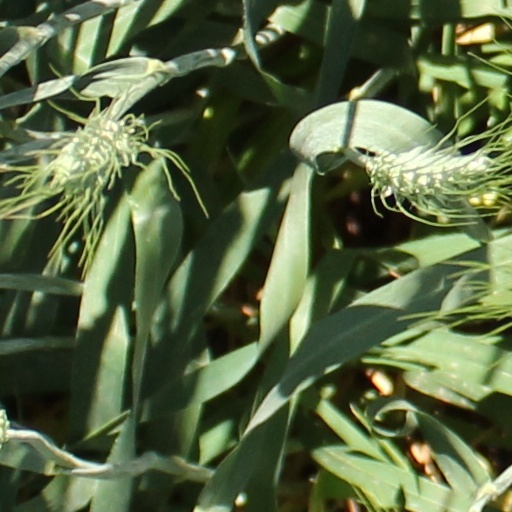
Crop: wheat